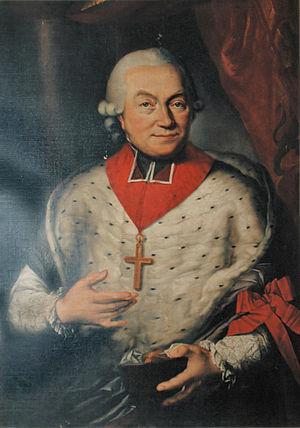
Le prince-évêque de Liège était le souverain de la principauté de Liège.